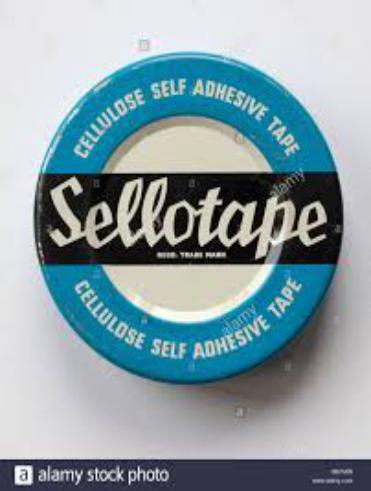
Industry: Necessities